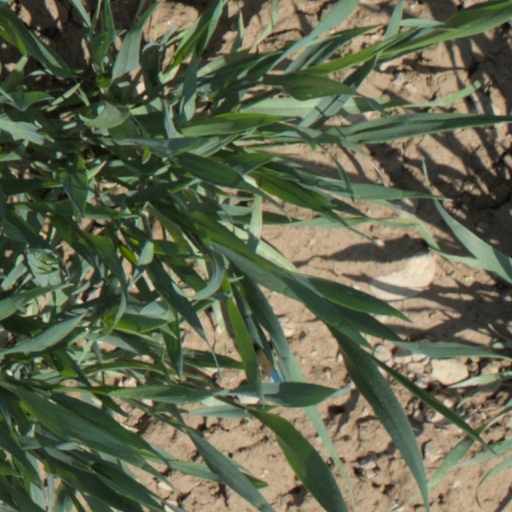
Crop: wheat